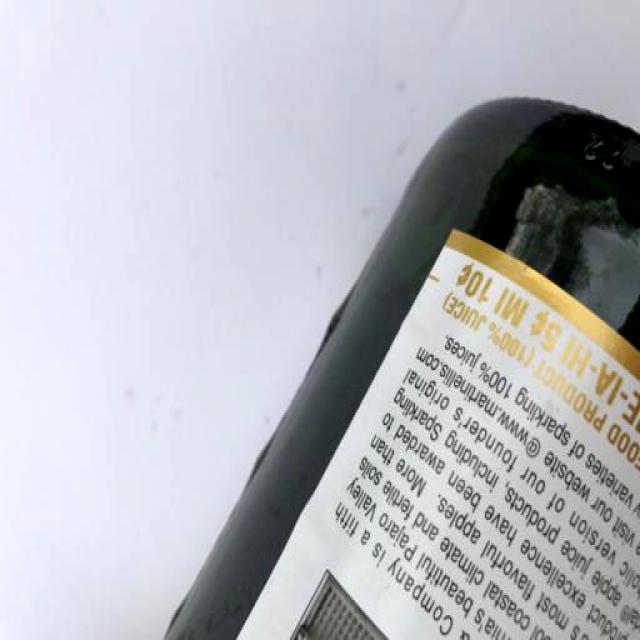
Label: Glass